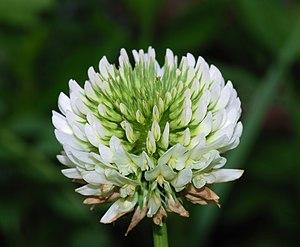
Inflorescence de Trèfle blanc (Trifolium repens). Português: Inflorescência de trevo-branco